Adam Koc

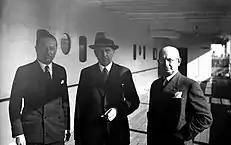
Koc (center) on the return from his visit to USA, aboard on MS Piłsudski

1935 was a turning point for Poland. On 12 May 1935, Piłsudski died. To commemorate his death, Koc entered the Main Committee of Józef Piłsudski Commemoration. The place of the General Inspector of the Armed Forces (GISZ) became vacant (no longer occupied by Piłsudski), several candidates were proposed. Koc preferred Kazimierz Sosnkowski, but Mościcki chose Edward Śmigły-Rydz, a person who he thought was absent-minded, especially when compared to Sosnkowski. After the nomination Koc united with Walery Sławek, expecting him to take up power in the havoc caused by Piłsudski's death. Sławek, however, was unable to convince Mościcki to step down, despite evidence that Piłsudski had informally nominated him as his successor, and eventually Sławek was ostracized from the Polish political scene. This deepened the decomposition of the piłsudskiite parties. Koc had to change his orientation, accepting the increasing importance of Edward Rydz-Śmigły. With Bogusław Miedziński and Wojciech Stpiczyński, he co-created the so-called "GISZ group", attempting to counterbalance the increasing influence of another informal group – "grupa zamkowa" (the castle group, named after the residence of Mościcki – the Royal Castle in Warsaw), headed by Mościcki and his "protégé" – Eugeniusz Kwiatkowski. At the same time, he and Ignacy Matuszewski were considered as the rightmost politicians from the Piłsudski's colonels group.